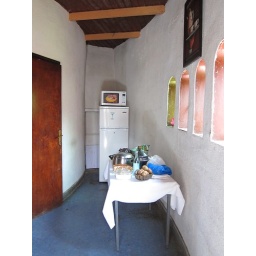
The first kitchen in the main house